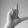
ASL letter: L